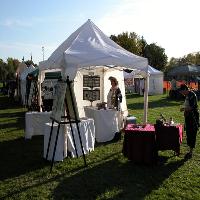
Weather: sun or clear